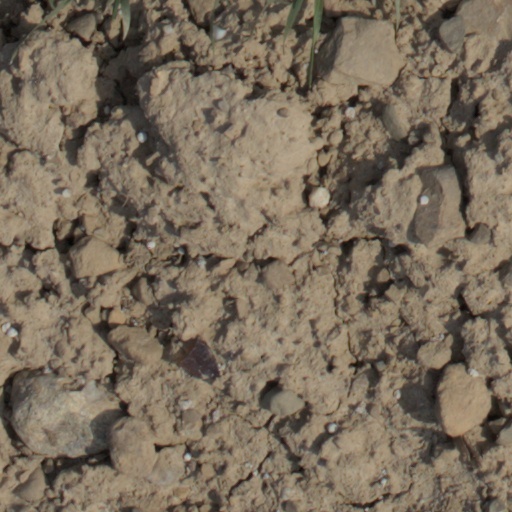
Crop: wheat